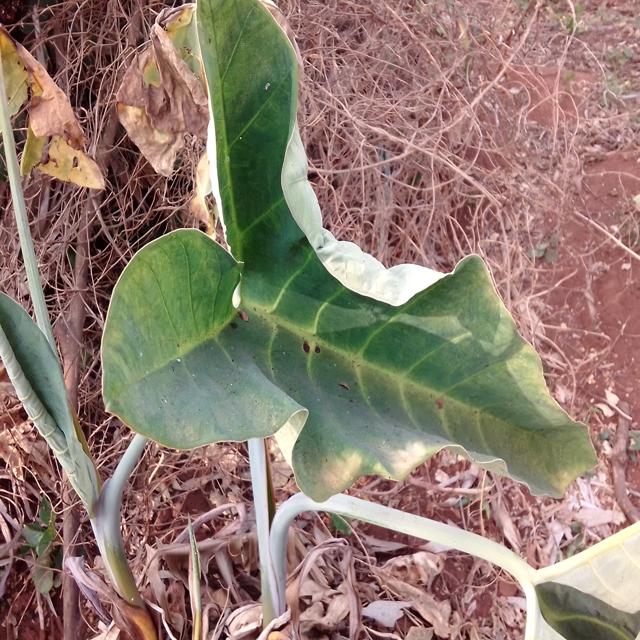
Label: Healthy